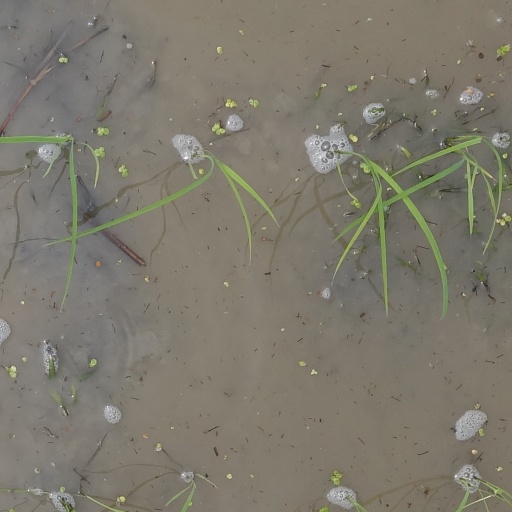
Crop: rice